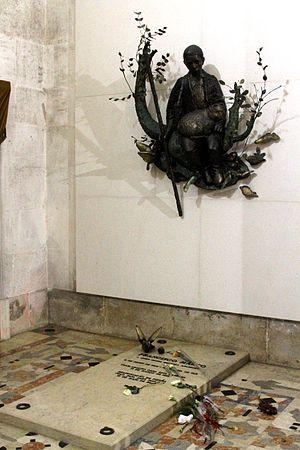
Francisco Marto, né à Aljustrel, un hameau de Fátima le 11 juin 1908 et mort dans cette même ville le 4 avril 1919, est un enfant portugais, connu pour avoir été l'un des trois bergers qui auraient vu la Vierge Marie à la Cova da Iria, entre le 13 mai et le 13 octobre 1917. Il est vénéré comme saint par l'Église catholique.